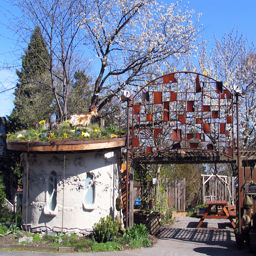
cob shed with green roof and entrance gate .